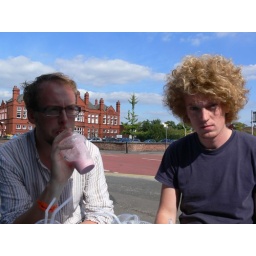
cup cake place in chorlton